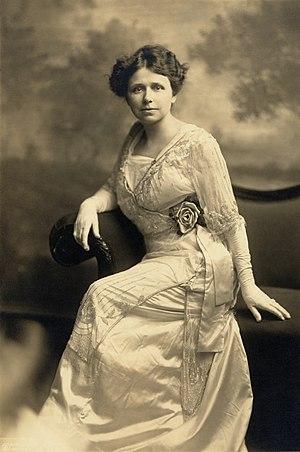
Hattie Ophelia Caraway est une femme politique américaine membre du Parti démocrate et sénatrice de l'Arkansas entre 1931 et 1945.